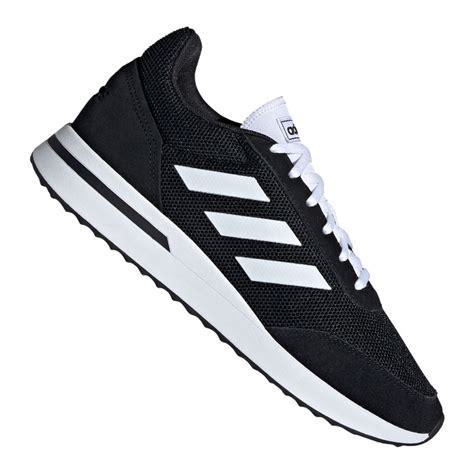
Brand: Adidas
Model: Run 70S